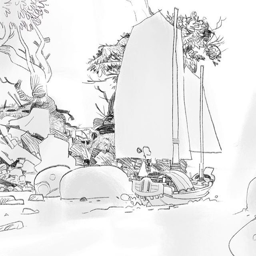
traded some late night sleep for art